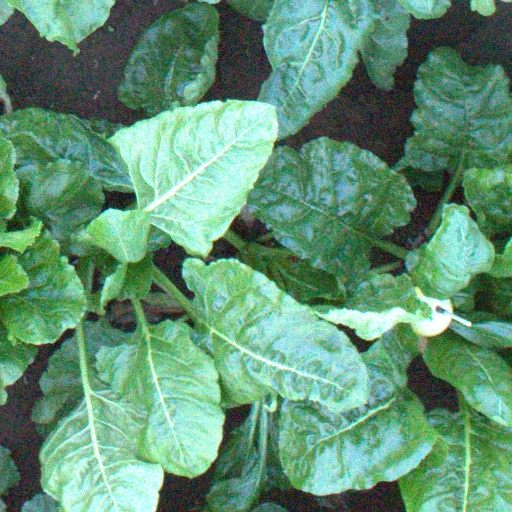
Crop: sugar beet